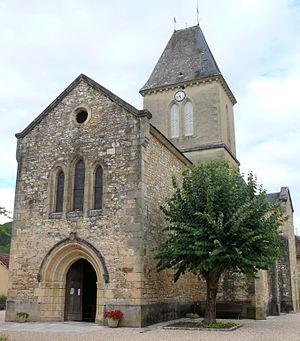
Daglan - Eglise